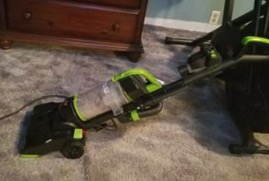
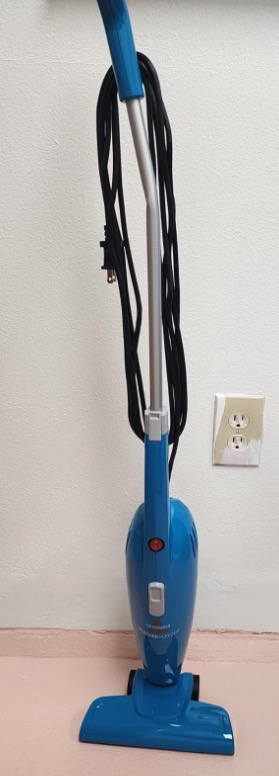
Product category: items_vacuum
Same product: no